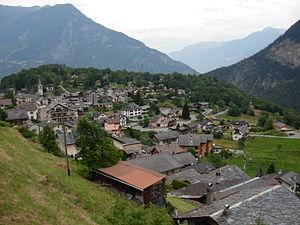
Salvan est une commune suisse du canton du Valais, située dans le district de Saint-Maurice.